Fin Leavell

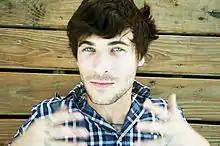
Leofin in Brooklyn, NY

Ciarán Ambrose Leofin Snow, known professionally as Fin Leavell, is a multi-instrumentalist composer, sound designer, mixing engineer, record producer, and hobbyist video game producer known by the names Nightswim, & Galaxy Flowers.